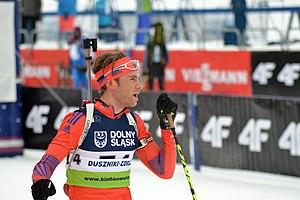
Maxwell Durtschi est un cycliste américain.